Jaufre Rudel

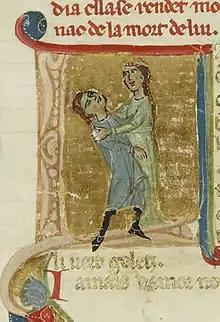
Jaufre Rudel dies in the arms of Hodierna of Tripoli (from chansonnier I, Lombardy, 13th century, "Bib. Nat. Française 854, fol. 121v.")

Jaufre Rudel (Jaufré in modern Occitan) was the prince of Blaye ("Princes de Blaia") and a troubadour of the early- to mid-12th century, who probably died during the Second Crusade, in or after 1147. He is noted for developing the theme of "love from afar" ("amor de lonh" or "amour de loin") in his songs.